London Southend Airport

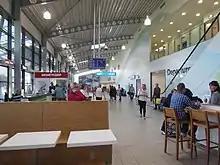
Interior of terminal building, seen from café by arrivals, and showing check-in area and escalator to departures.

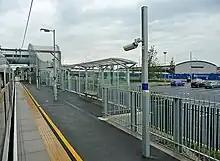
Southend Airport railway station. The terminal can be seen on the right.

The lease on the airport was bought on 2 December 2008 by the Stobart Group for £21 million, becoming part of the Stobart Air division of the Stobart Group, which also operates Carlisle Airport.